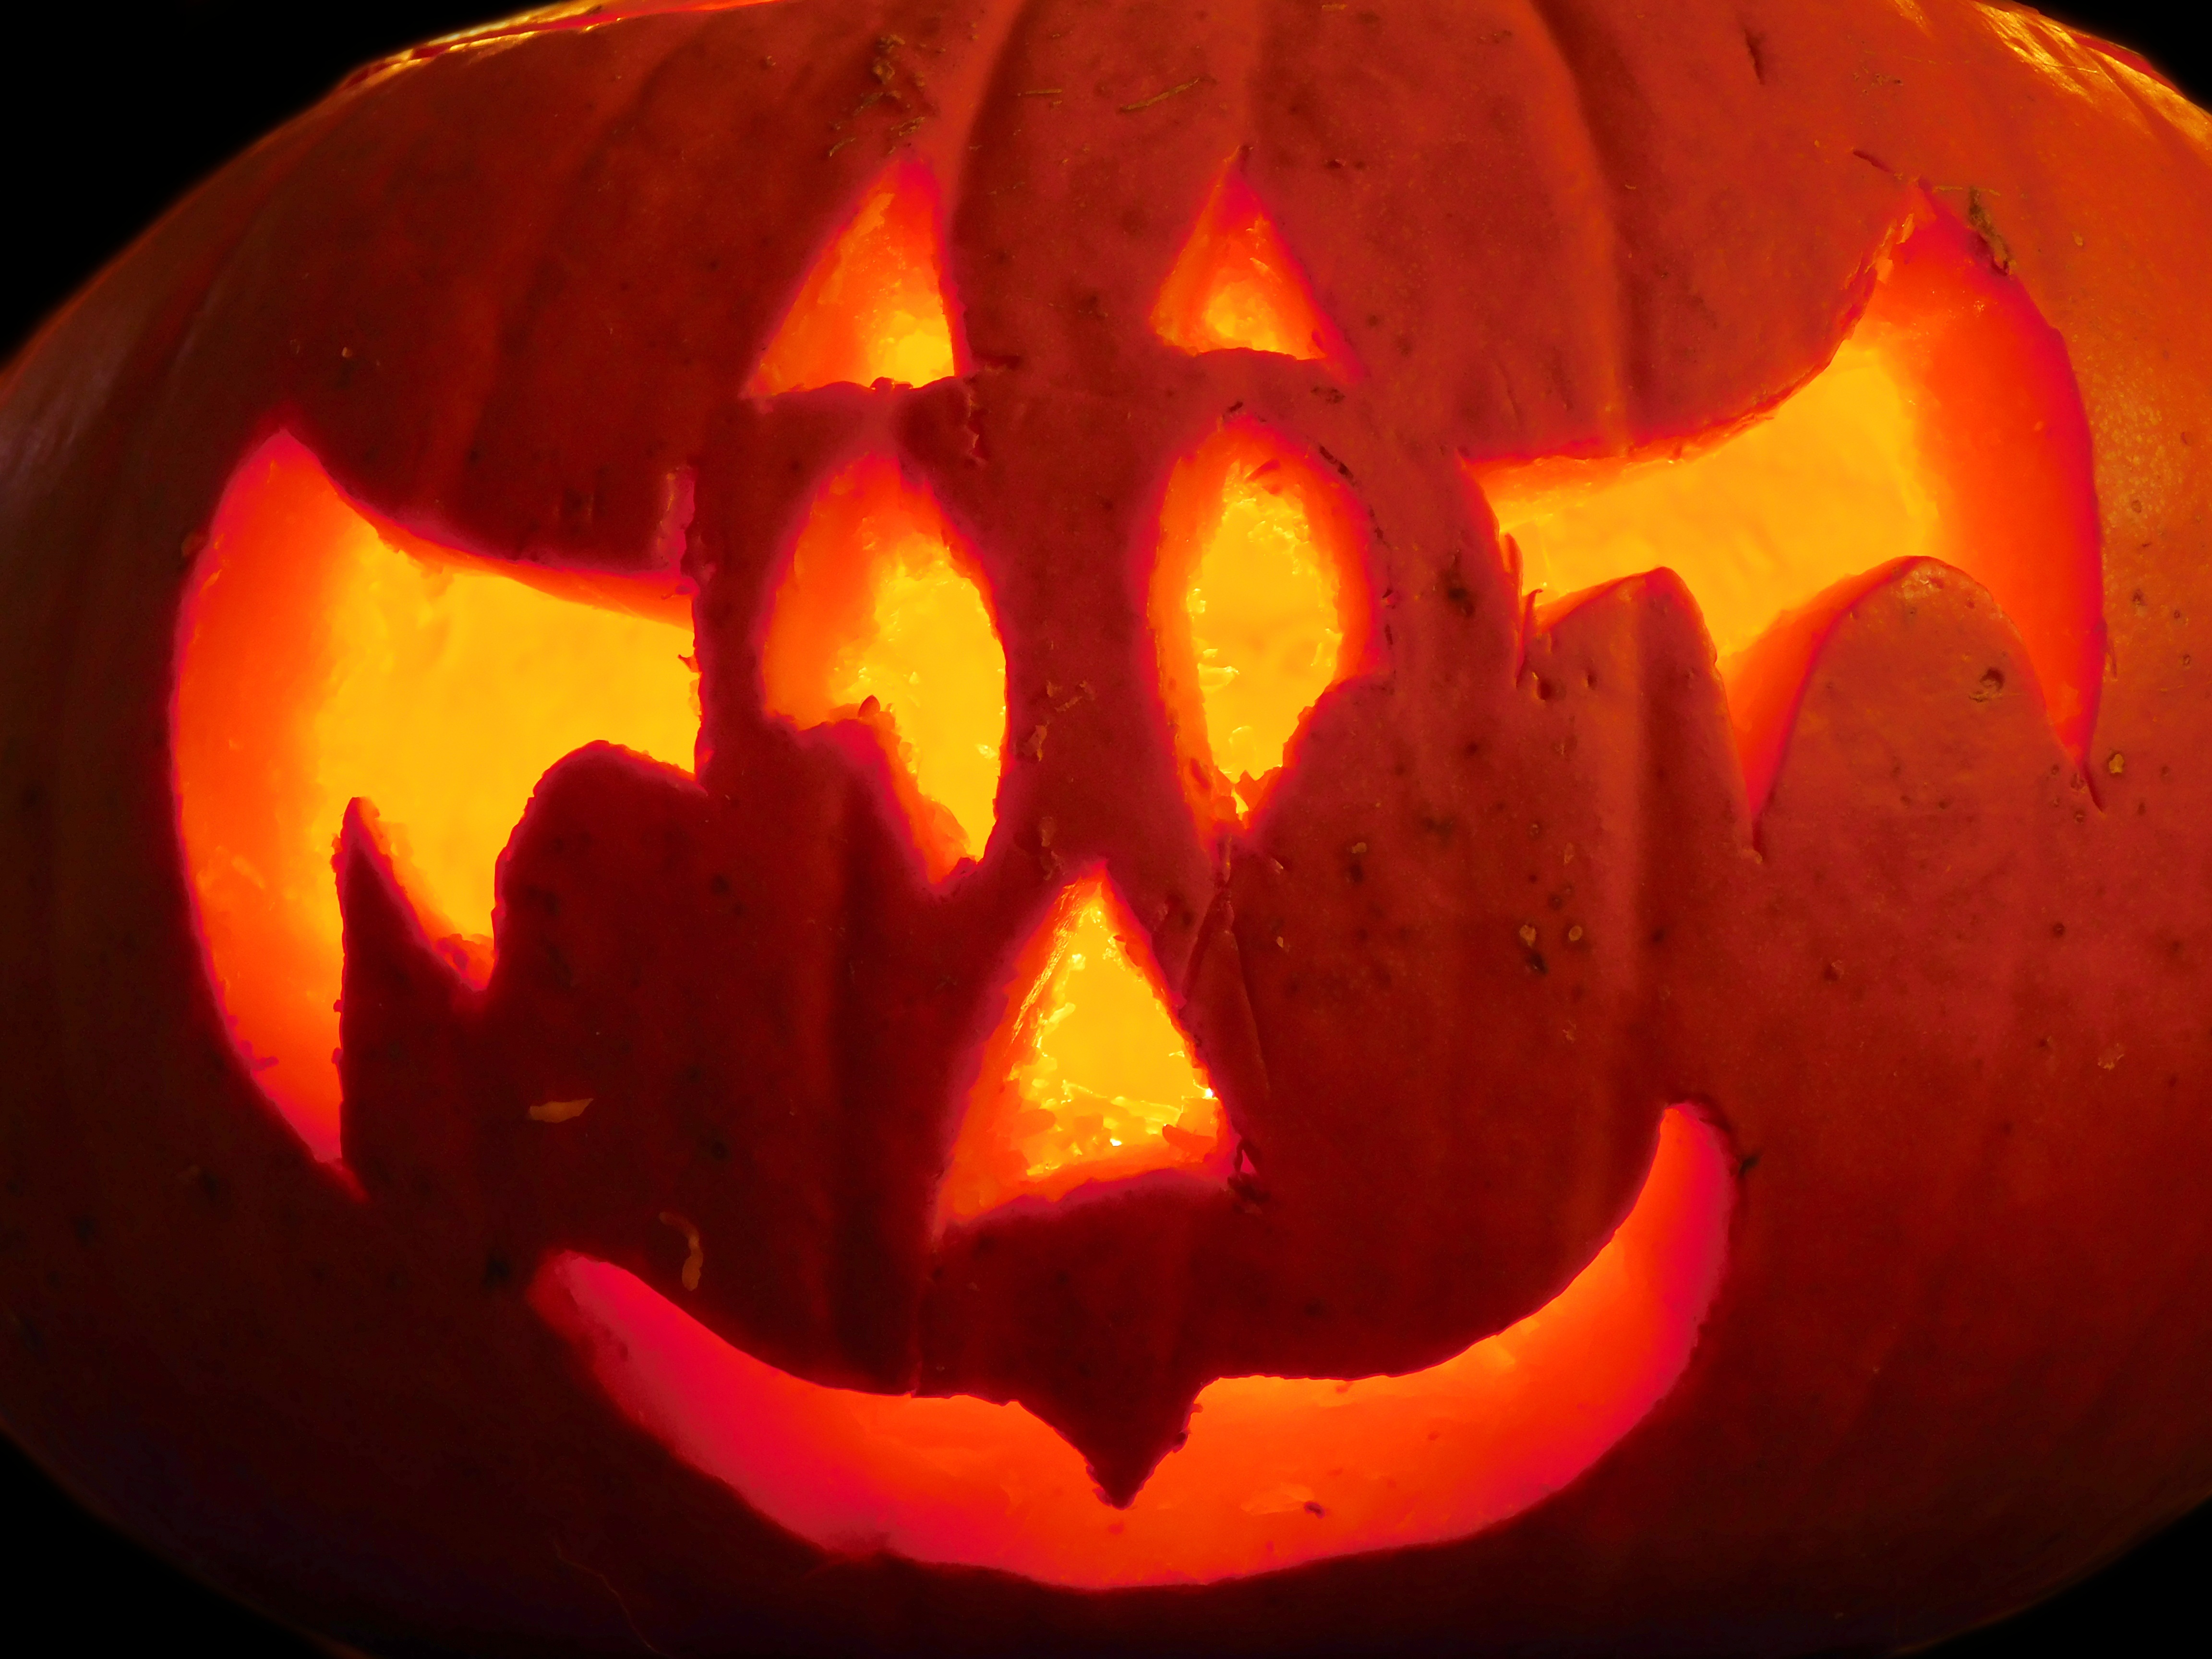
light, orange, produce, autumn, pumpkin, halloween, holiday, carve, jack o lantern, face, ghost, calabaza, event, spirit, october, pumpkin ghost, pumpkin festival, fash, tinker, halloweenkuerbis, pumpkin face